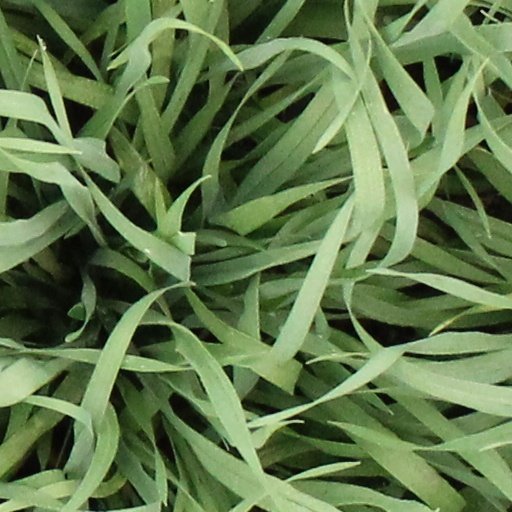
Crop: wheat